Operation Starvation

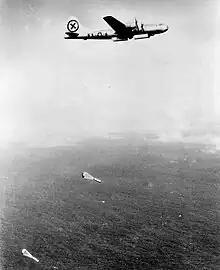
B-29 dropping sea mines over Japanese home waters

Operation Starvation was a naval mining operation conducted in World War II by the United States Army Air Forces (USAAF) to disrupt Japanese shipping.